Imelda May

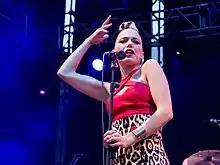
May at the Madgarden Festival 2015

In 2003, May released "No Turning Back". In 2007 she signed a recording contract with Ambassador Records, and recorded her second album, "Love Tattoo", which reached No.1 in Ireland and received wide critical acclaim. She caught the attention of Jools Holland, whom she later supported on tour, which led him to request she appear on his music show "Later... with Jools Holland". She won Female Artist of the Year at the 2009 Meteor Awards.